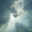
Label: cloud